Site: brandenburg
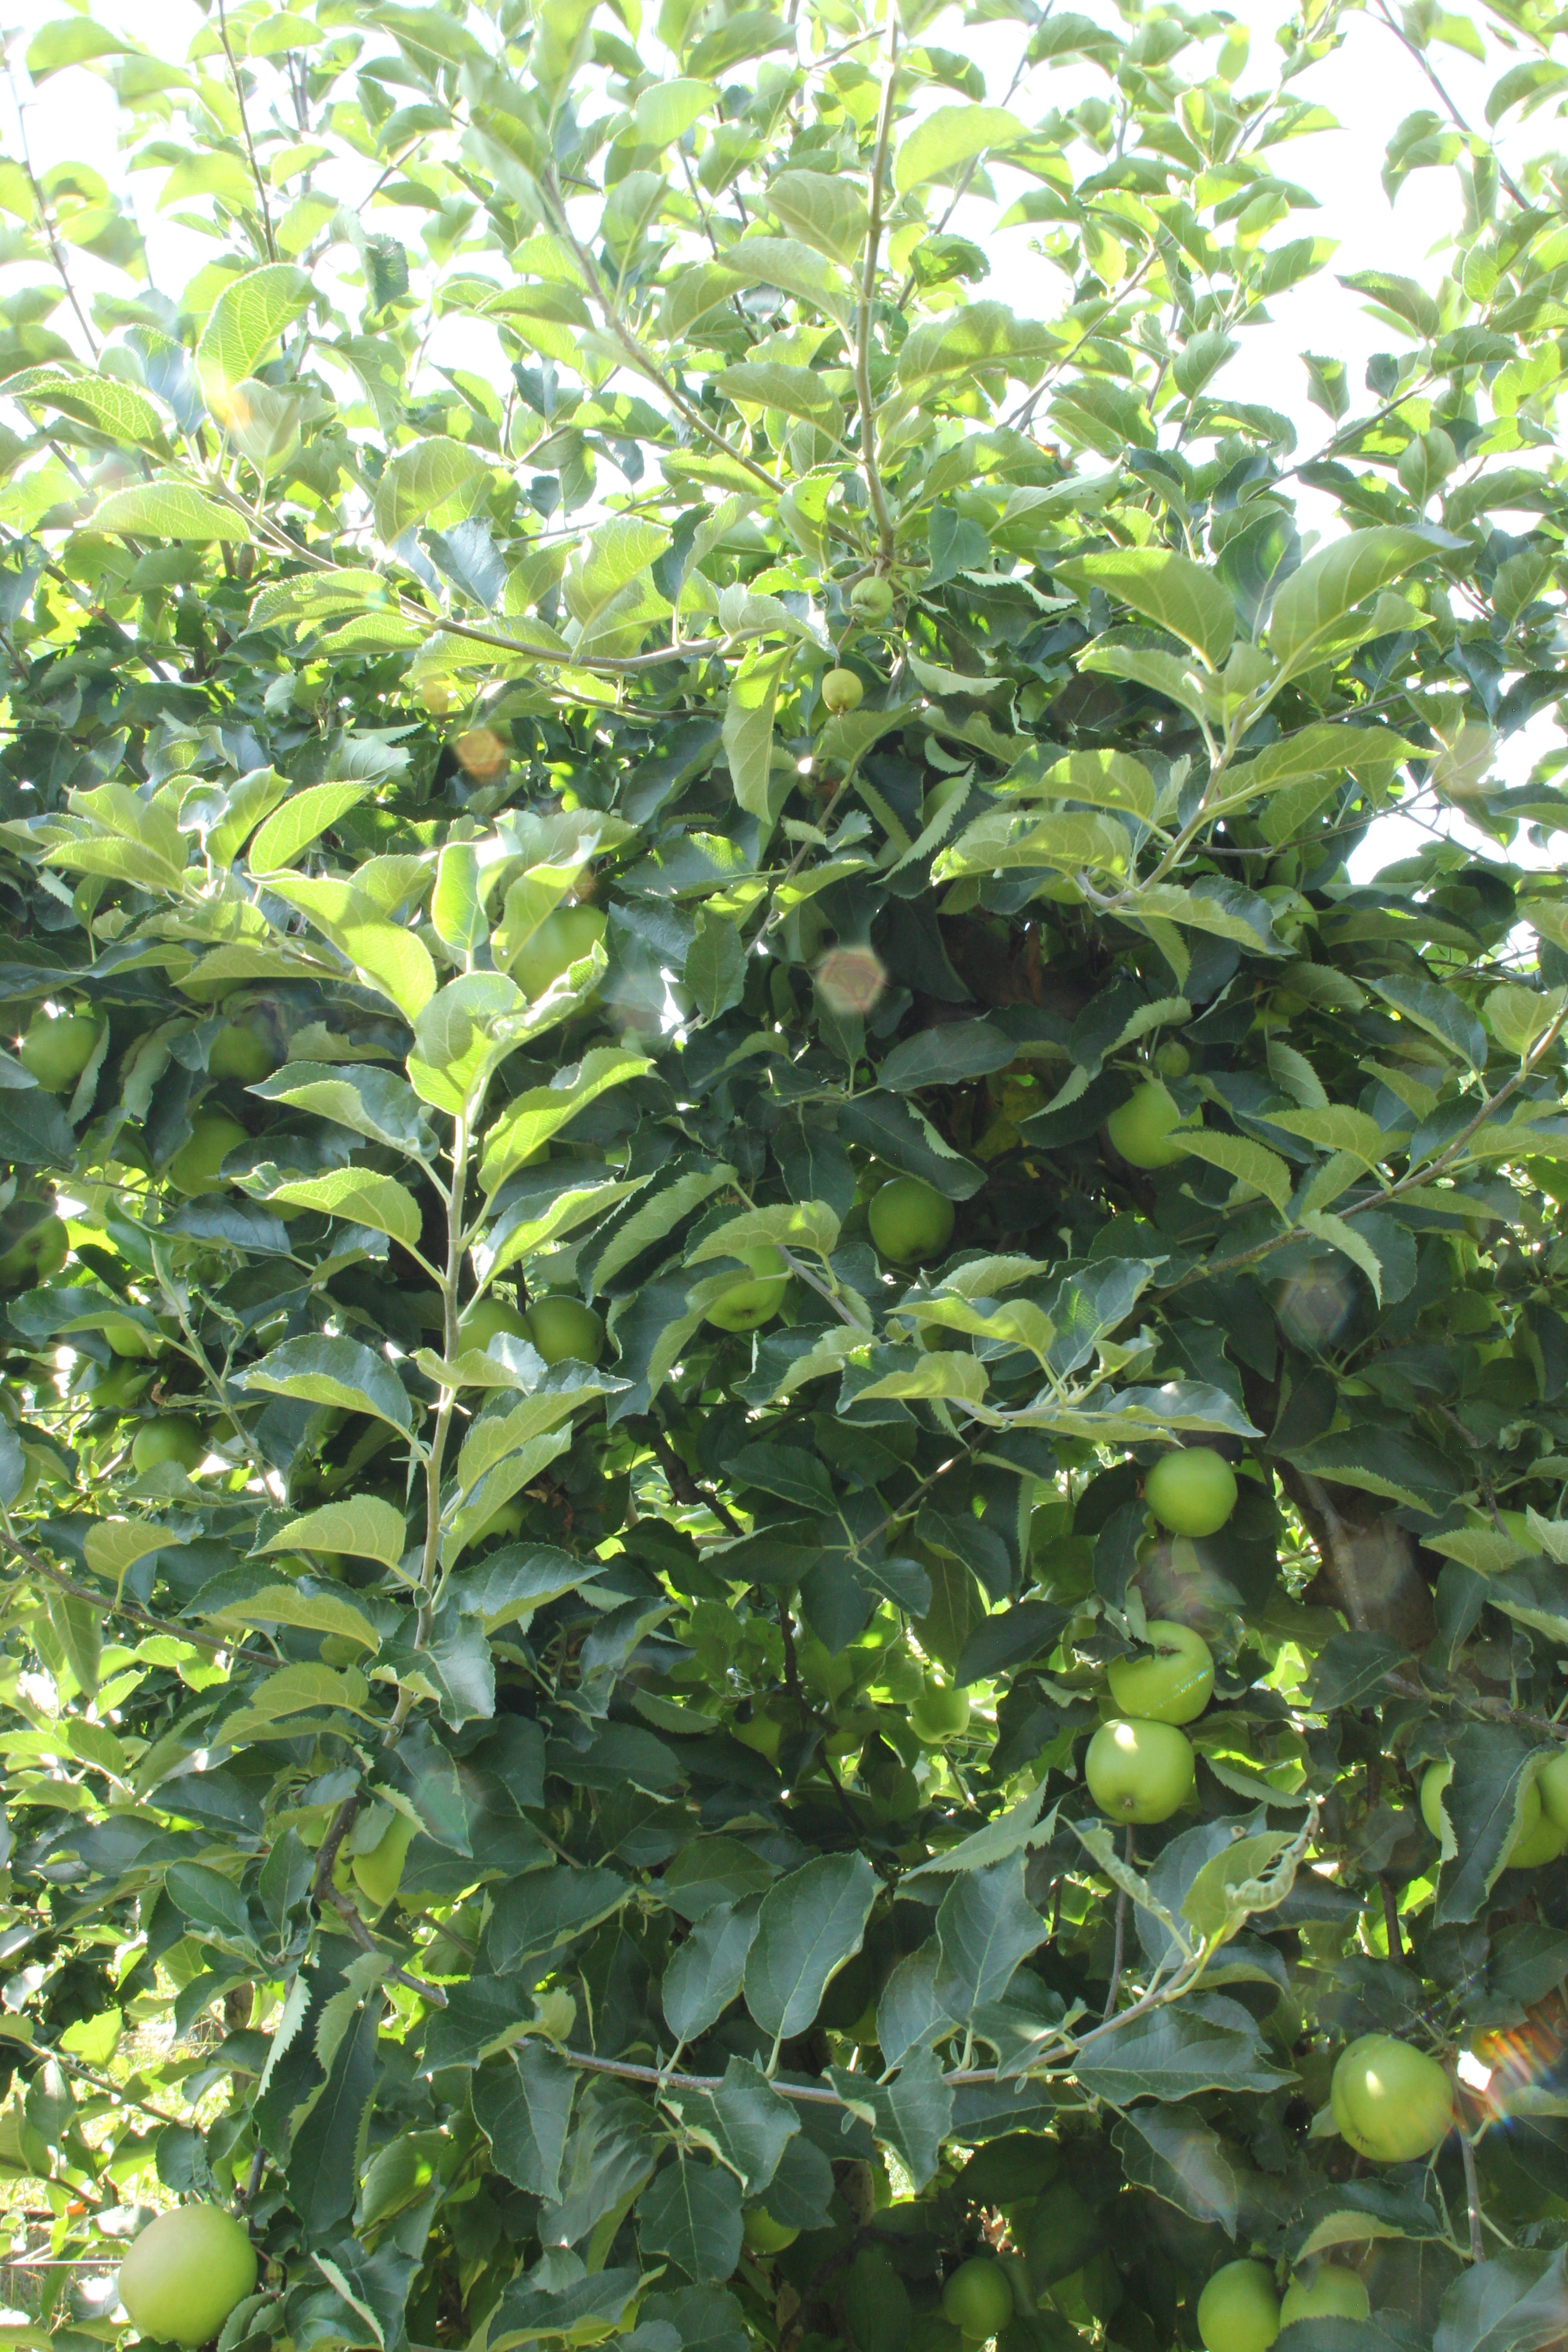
Growth stage (BBCH 77): Development of fruit